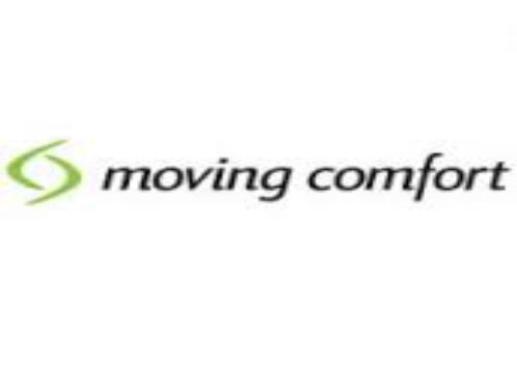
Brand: moving comfort-2
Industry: Clothes